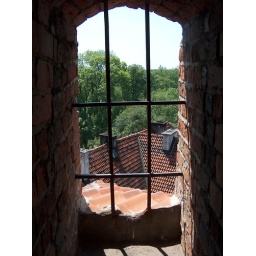
A window in a castle in Poland